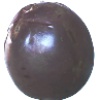
Label: Passion Fruit 1